Silver Tongues (film)

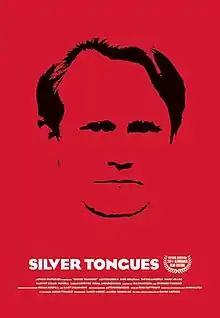
Film poster

Silver Tongues is a 2011 American drama film directed by Simon Arthur and starring Lee Tergesen and Enid Graham.